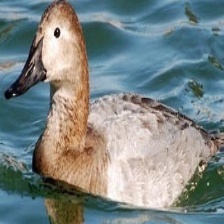
Species: CANVASBACK
Scientific name: AYTHYA VALISINERIA
ImageNet parent category: drake